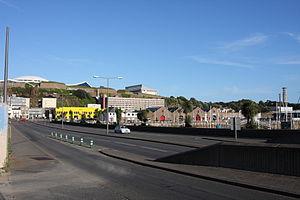
La Route de la Libération, Saint-Hélier, Jersey Nouormand: La Route d'la Libéthâtion, Saint Hélyi, Jèrri
Le fort Régent est une ancienne forteresse située sur les hauteurs de Saint-Hélier sur l’île de Jersey. Il domine toute la ville ainsi que la baie de Saint-Aubin sur la côte Sud de Jersey.